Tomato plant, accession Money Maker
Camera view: vertical (180 deg); turntable rotation: 0 degrees
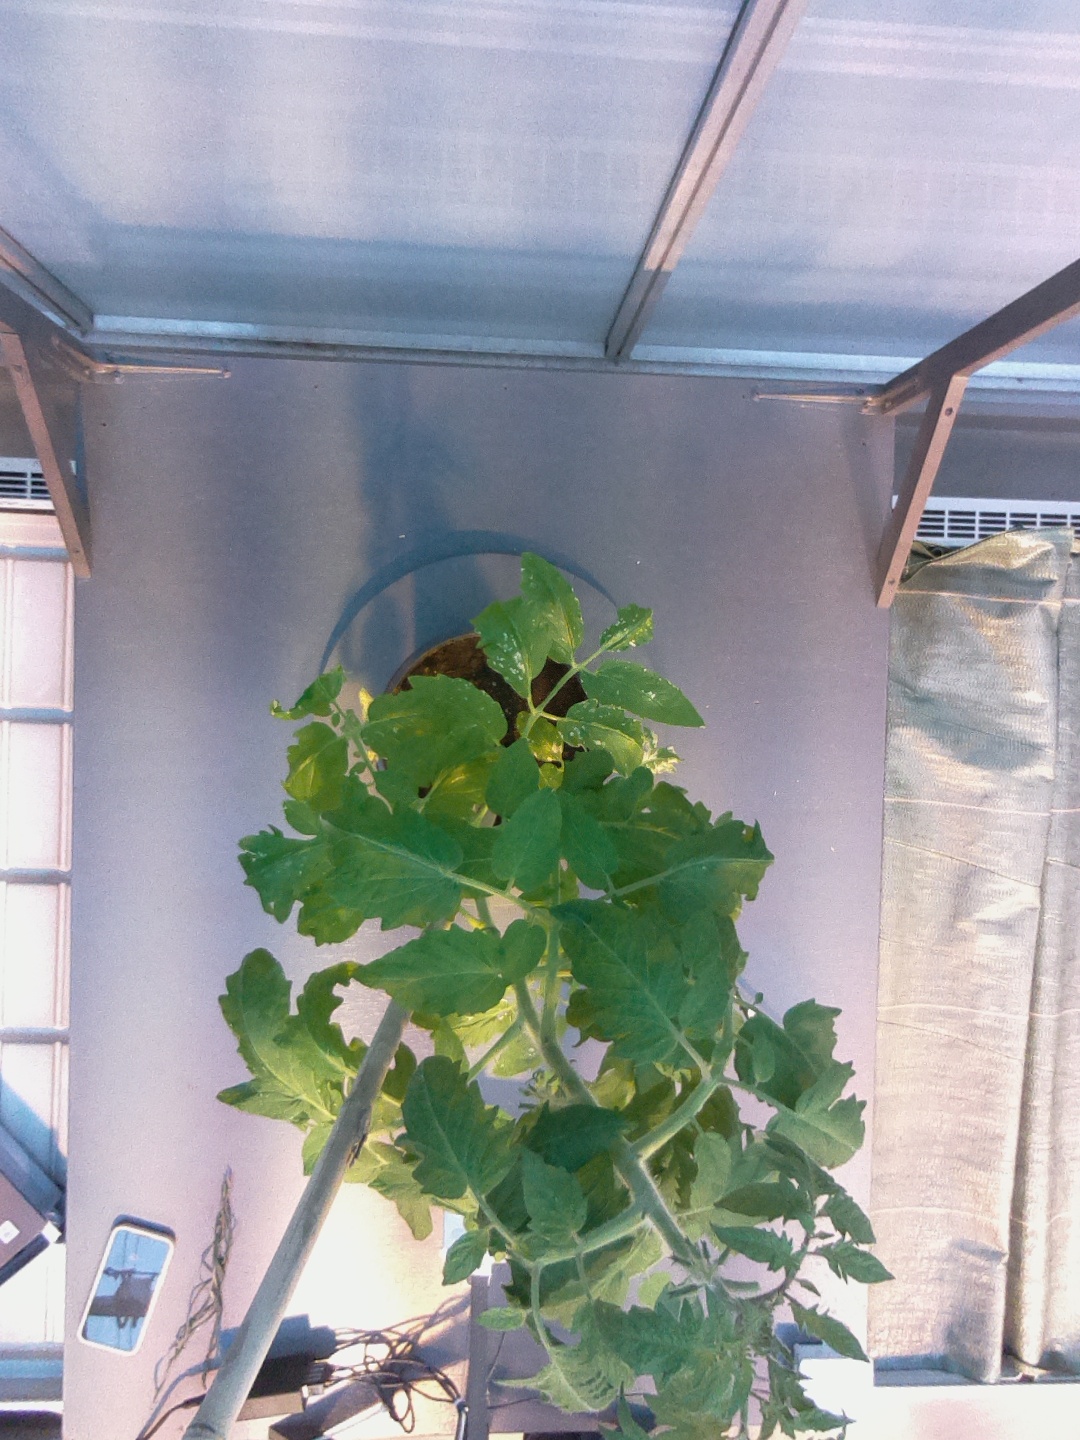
BBCH growth stage 55: 5 inflorescences visible